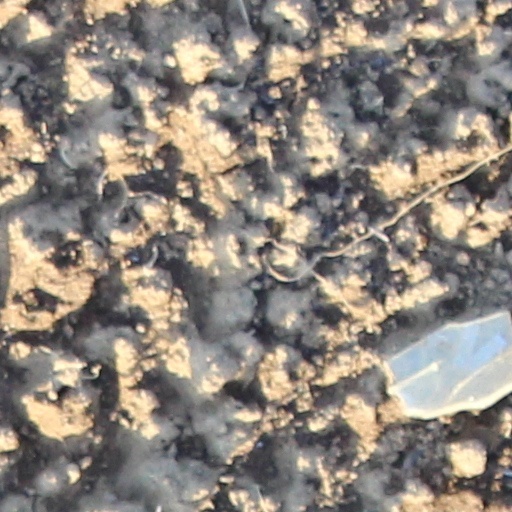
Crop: wheat